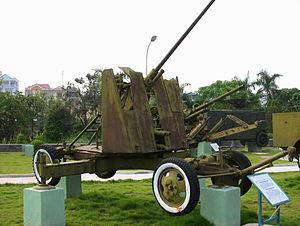
La bataille de Diên Biên Phu est un moment clé de la guerre d'Indochine qui se déroula du 20 novembre 1953 au 7 mai 1954 et qui opposa, au Tonkin, les forces de l'Union française aux forces du Việt Minh, dans le nord du Viet Nam actuel.